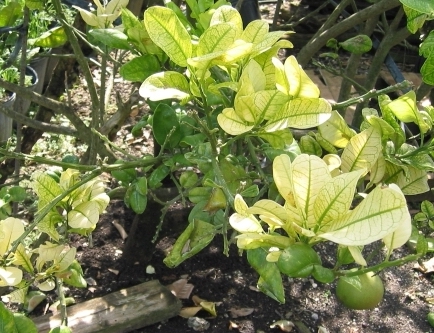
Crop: unknown
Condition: citrus_citrus_greening_disease